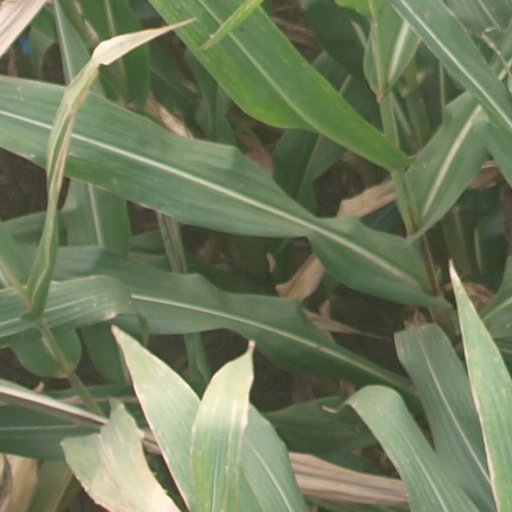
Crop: maize; corn